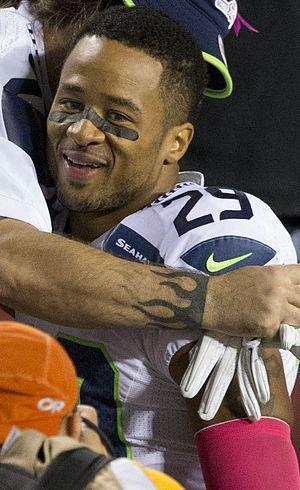
Earl Thomas III, né le 7 mai 1989 à Orange, est un joueur américain de football américain. Il joue au poste de safety pour les Ravens de Baltimore en National Football League.